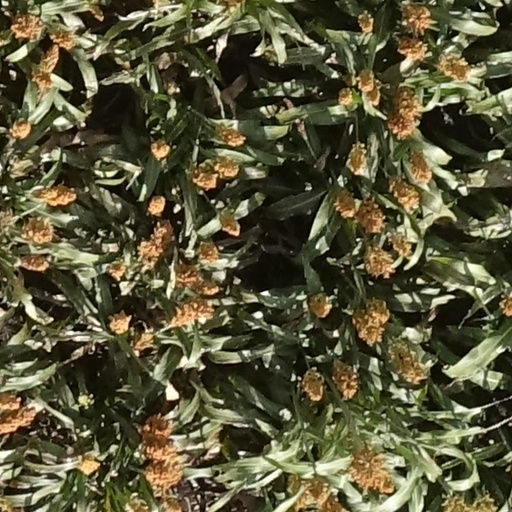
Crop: sorghum